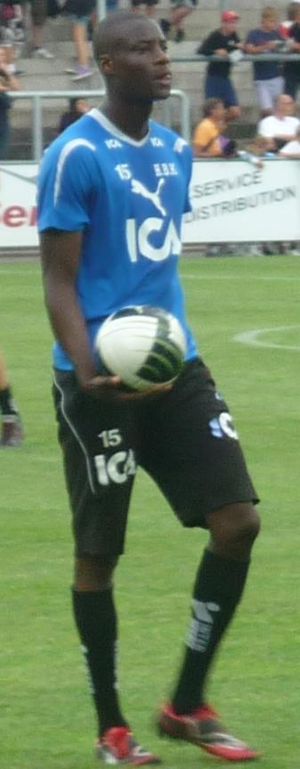
Joe Sise
Joe Sise in 2010
Joe Sise er en svensk fodboldspiller af gambiansk afstamning, der spiller for IS Halmia.